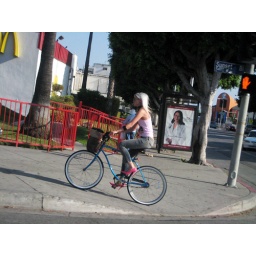
on the way home we spotted this chick biking in pink heels